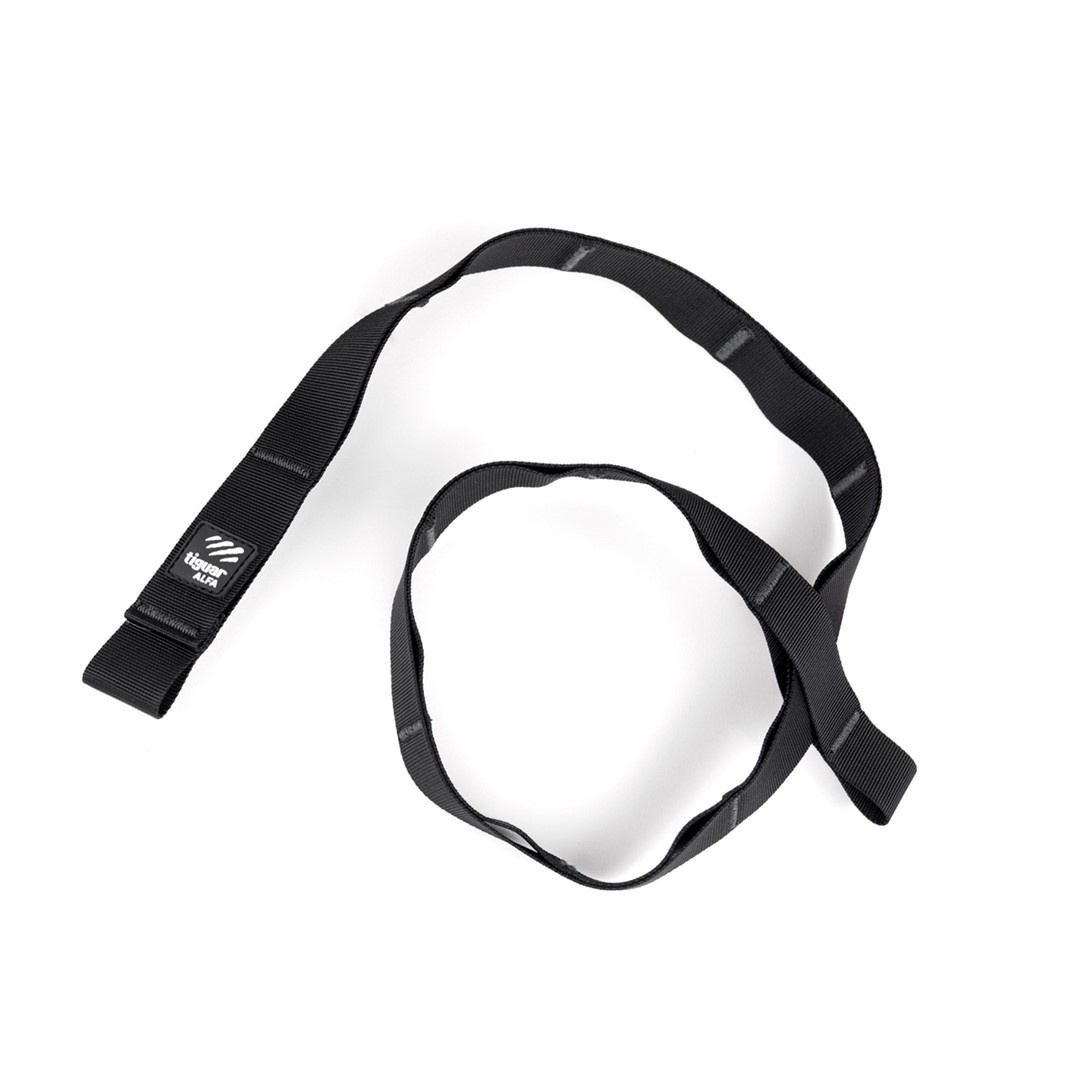
tiguar alfa Extension 123 cm  Verstellbare Verlängerung für Schlingentrainer, Gymnastikringe und Aerial-Equipment | 17 kN Tragkraft, 36 mm Gurtbreite, stufenweise verstellbar | Schwarz, Made in Europ
tiguar alfa Extension 123 cm  Verstellbare Verlängerung für Schlingentrainer, Gymnastikringe und Aerial-Training Die tiguar alfa Extension 123 cm ist eine hochwertige Verlängerung für den tiguar alfa Schlingentrainer und modulare Trainingssysteme. Sie ermöglicht die flexible Befestigung an Decken, Balken, Rohren oder anderen stabilen Ankerpunkten. Perfekt für Training mit Gymnastikringen, Aerial Yoga oder TRX-ähnlichen Systemen. Highlights: Länge: 123,4 cm  ideal für verschiedene Trainingsumgebungen Gurtbreite: 36 mm  für sicheren Halt und Stabilität Material: Polyamid-Gurtband mit 17 kN Bruchlast (T/Pa/36/1,5) Stufenweise Längenanpassung alle 9 cm  dank durchdachtem Nahtsystem Farbe: Schwarz Hergestellt in Polen  Premium-Qualität aus Europa Anwendungsbereiche: Verlängerung für tiguar alfa Schlingentrainer Aufhängung von Gymnastikringen, Trapezen und Aerial-Equipment Flexible Befestigung an Balken, Rohren oder Wandhaken Training im Studio, zu Hause oder im Outdoor-Bereich Besondere Merkmale: Stabile Verarbeitung  belastbar und langlebig Sicherheitsgeprüft nach PN-EN-ISO 20957-1, -2, -4 Praktisch und leicht zu montieren 12 Monate Garantie Hinweis: Vor direkter Sonneneinstrahlung, organischen und anorganischen Lösungsmitteln schützen.
Brand: TIGUAR
Category: Sporting Goods > Fitness & General Exercise Equipment > Suspension Trainers > Suspension Training Accessories > Strap Extenders